Svetlana Lipatova

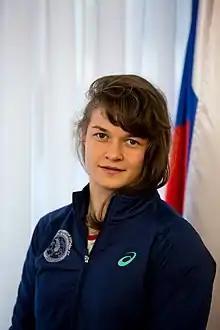
Svetlana Lipatova in 2018

Svetlana Aleksandrovna Lipatova (born 2 February 1993 in Kazan) is a Russian wrestler who participated at the 2010 Summer Youth Olympics in Singapore. She won the bronze medal in the girls' freestyle 60 kg event, defeating Ahmed Dzhanan of Bulgaria in the bronze medal match. She is runner-up 2015 European Games in 60 kg.